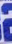
Number: 2